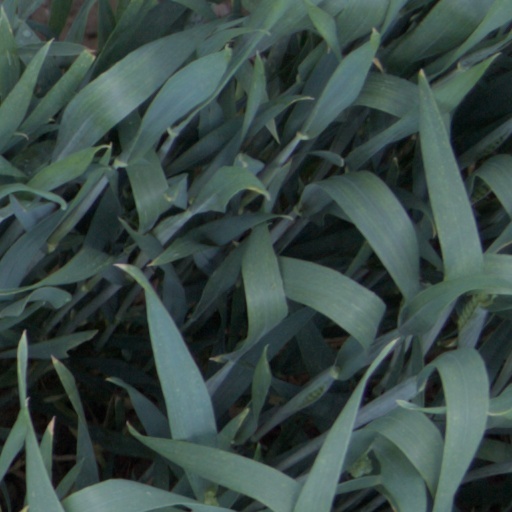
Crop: wheat